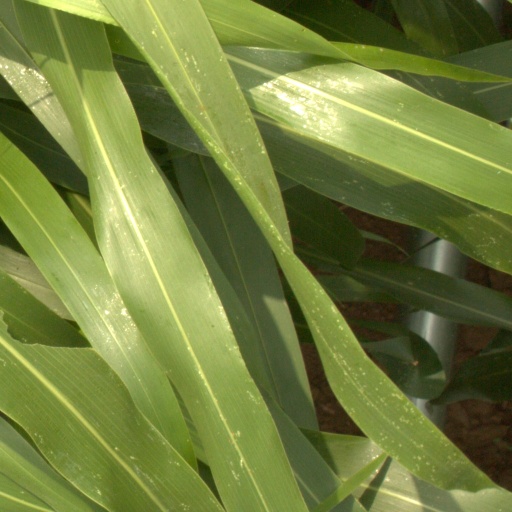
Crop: sorghum